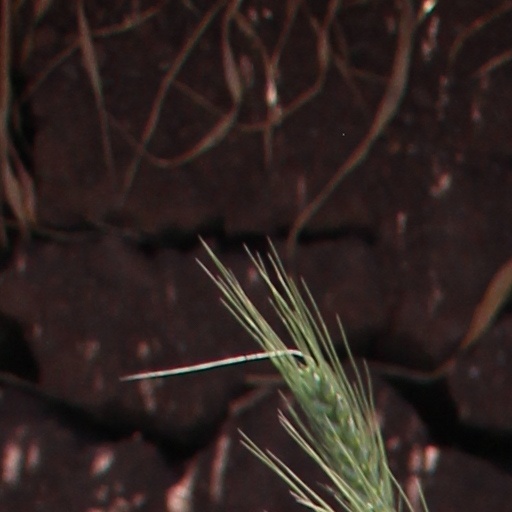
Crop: wheat